Electric Lady Studios

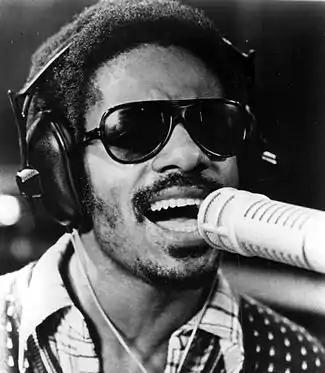
Stevie Wonder in 1973

In the following three decades, many popular artists recorded albums at Electric Lady. "From its inception, [Hendrix']s mother ship served as a rock, funk, disco and soul Olympus where gold and platinum hits were forged", Liesl Schillinger wrote in "The Wall Street Journal."